Merritt Cooke Jr.

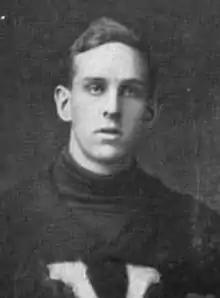
Cooke pictured in "Corks and Curls 1916", Virginia yearbook

Merritt Todd Cooke Jr. (October 24, 1884 – June 7, 1967) was an American football player, coach, engineer, and banker. He served as the head football coach at the University of Virginia in 1908, compiling a record of 7–0–1. Cooke graduated from the University of Virginia in 1906. He had played on the football team for four years, from 1903 to 1906. In 1910, Cooke was working as an electrical engineer. By 1921, Cooke had moved to Chestnut Hill, Pennsylvania to work as an engineer for Baer, Cooke and Co. He was working as an investment banker in Philadelphia by 1931. Cooke died in 1967 after a long illness.